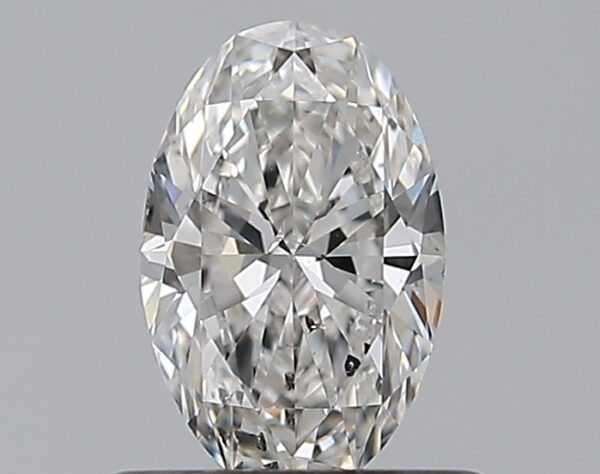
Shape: oval
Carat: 0.5
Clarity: SI2
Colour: F
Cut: EX
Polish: EX
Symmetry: VG
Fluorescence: N
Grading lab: GIA
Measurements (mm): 6.68 x 4.33 x 2.63